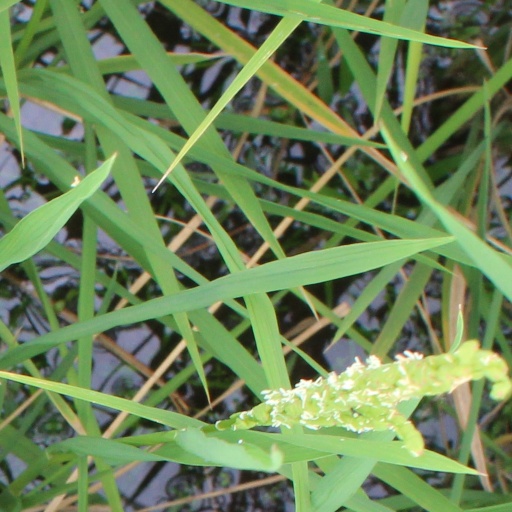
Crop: rice